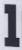
Number: 1